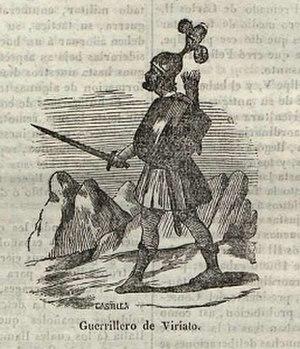
Semanario Pintoresco Español est une publication périodique culturelle fondée à Madrid en 1836 par Ramón de Mesonero Romanos.